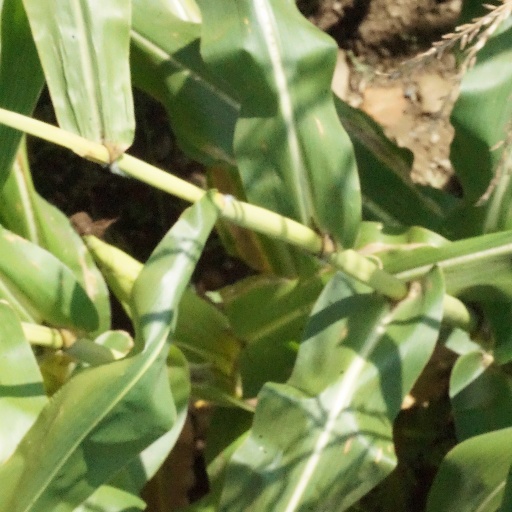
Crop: maize; corn